Siltstone

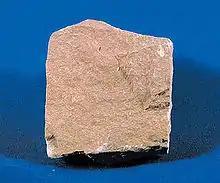
Siltstone

Siltstone, also known as aleurolite, is a clastic sedimentary rock that is composed mostly of silt. It is a form of mudrock with a low clay mineral content, which can be distinguished from shale by its lack of fissility.